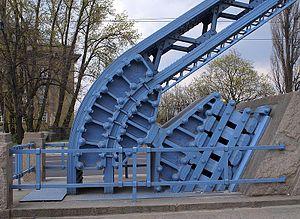
Le pont Grunwaldzki est un pont de Wrocław. Il est construit entre 1908 et 1910, pour enjamber l'Oder.